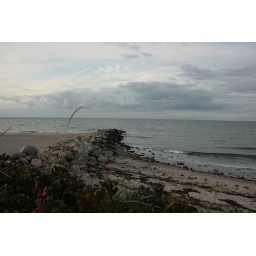
stones and beach in autumn with water and clouds